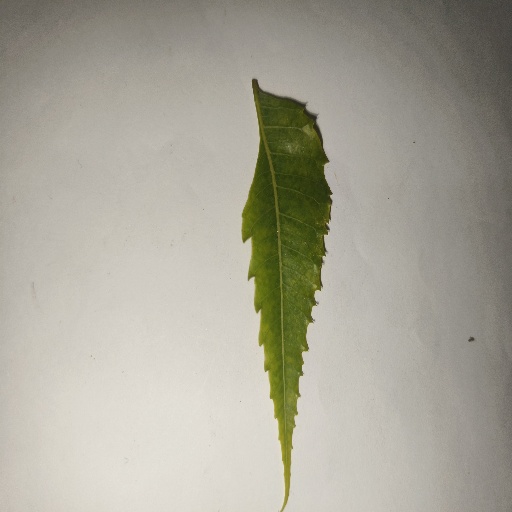
Species: Neem
Leaf condition: Yellow Leaf